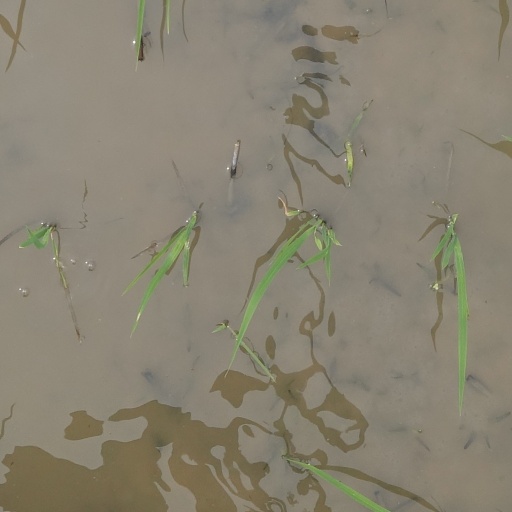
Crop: rice